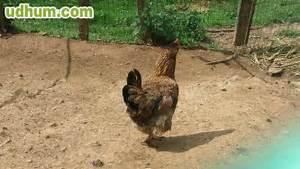
chicken